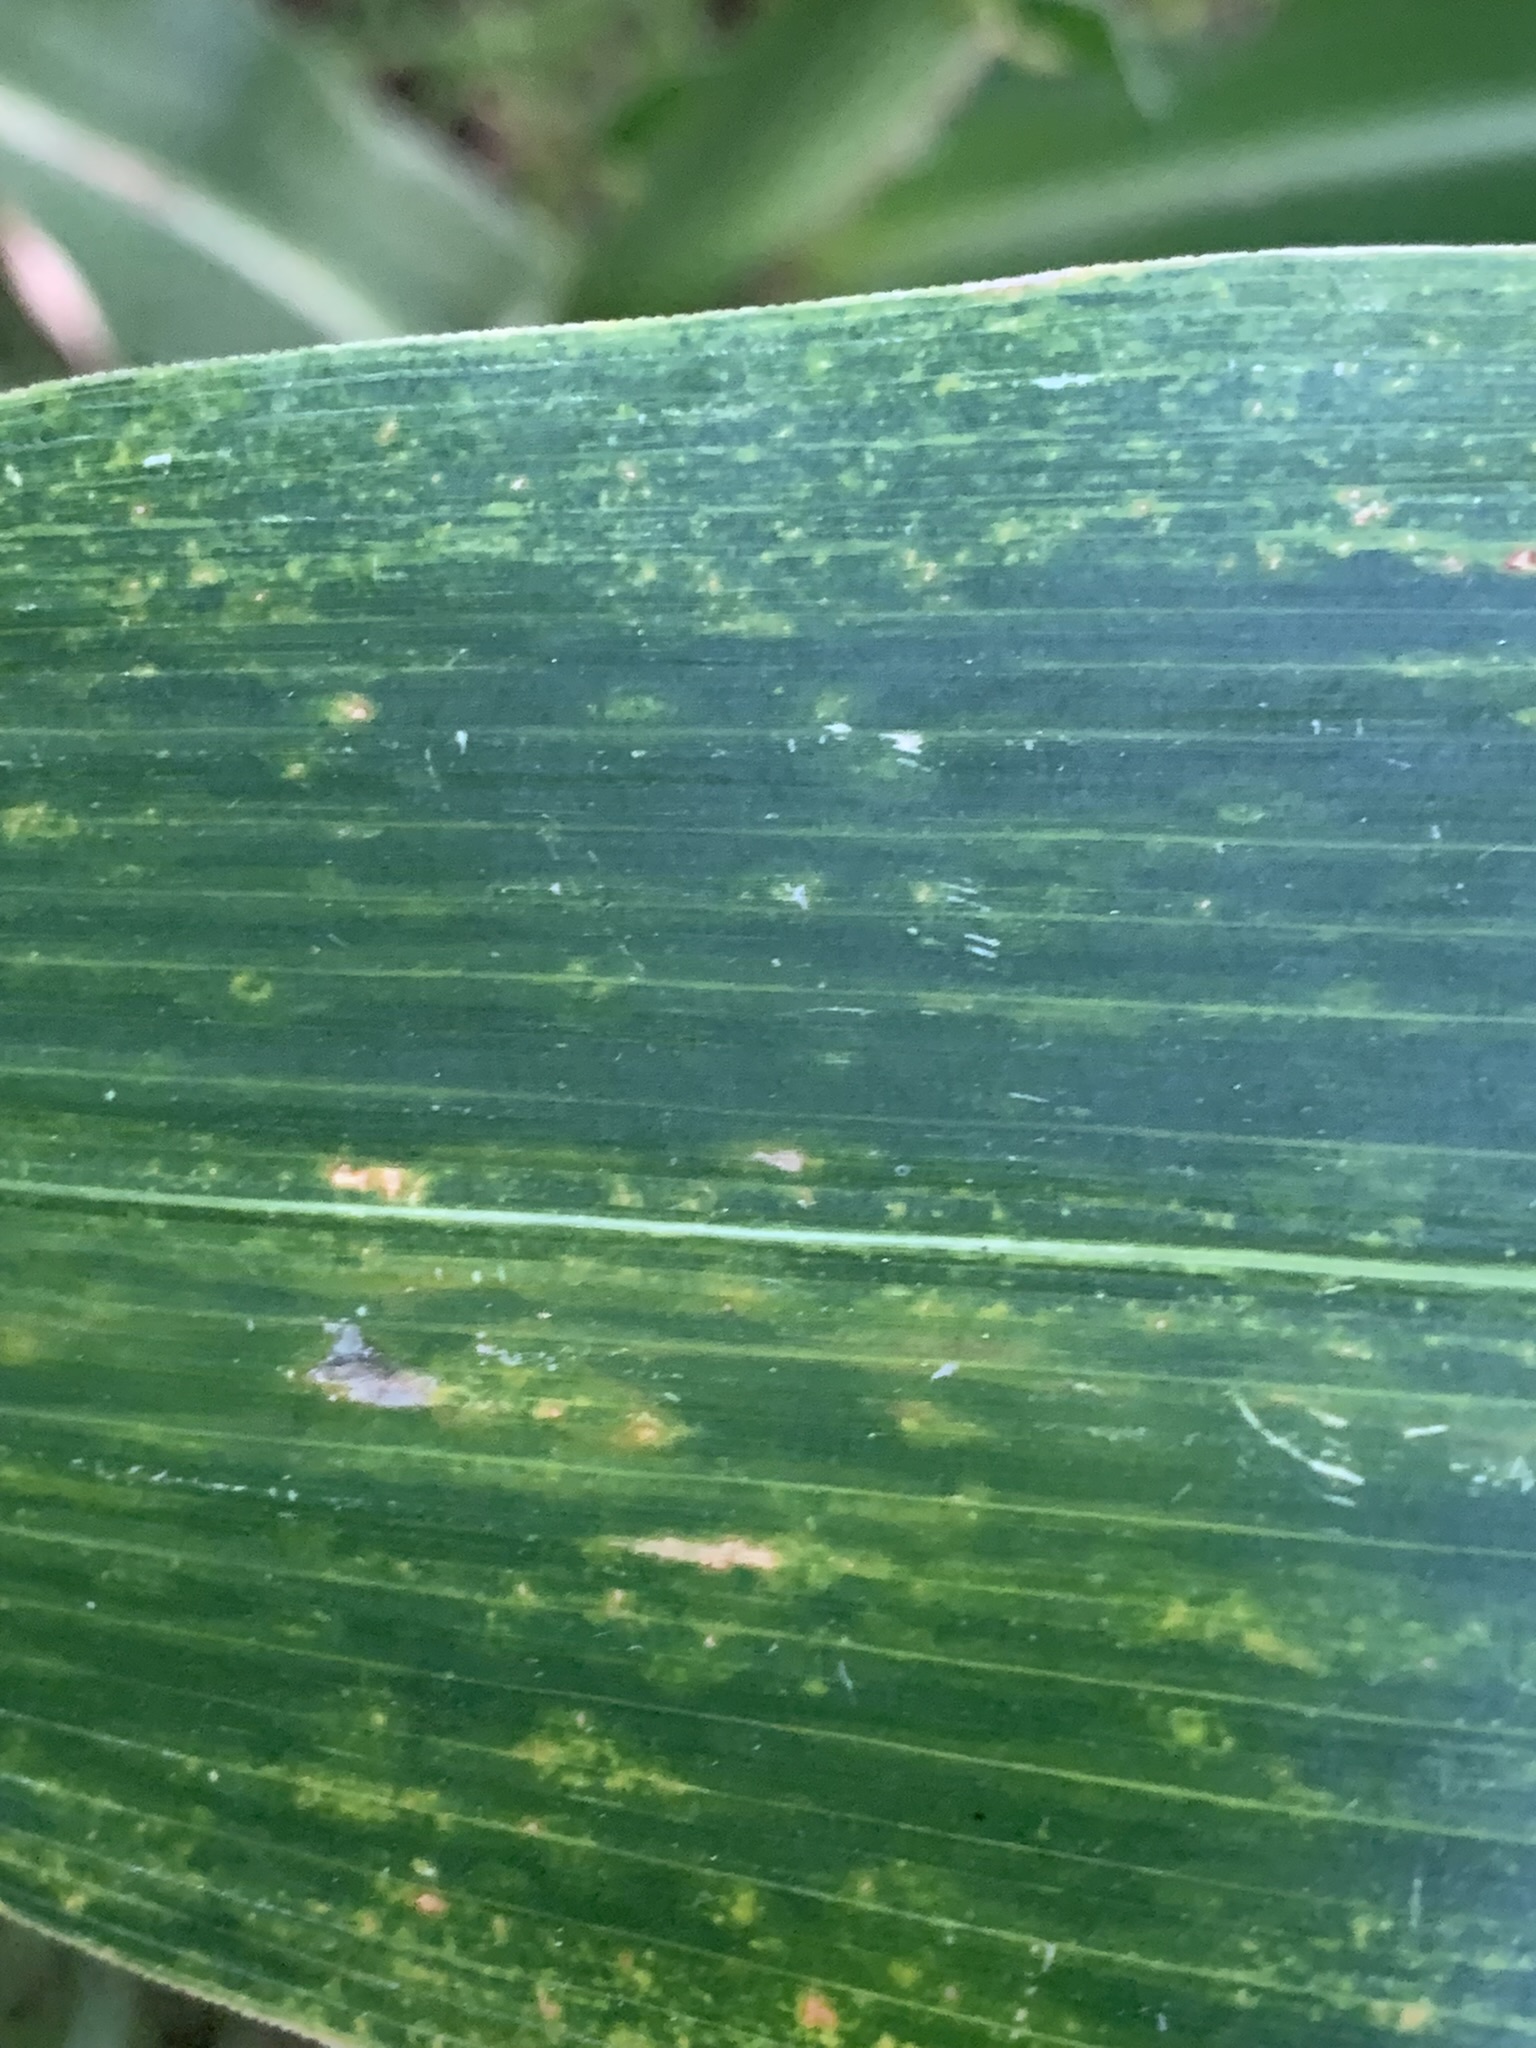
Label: MLN